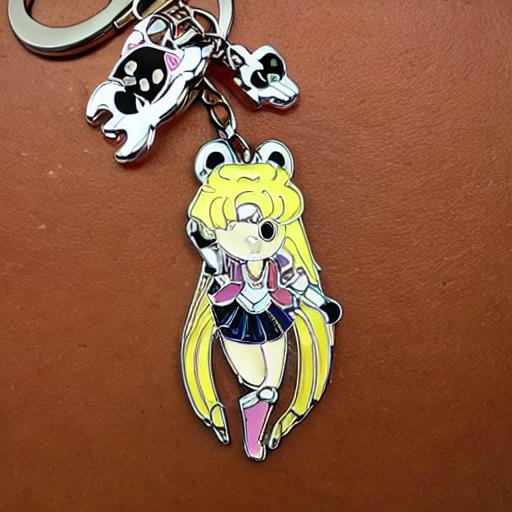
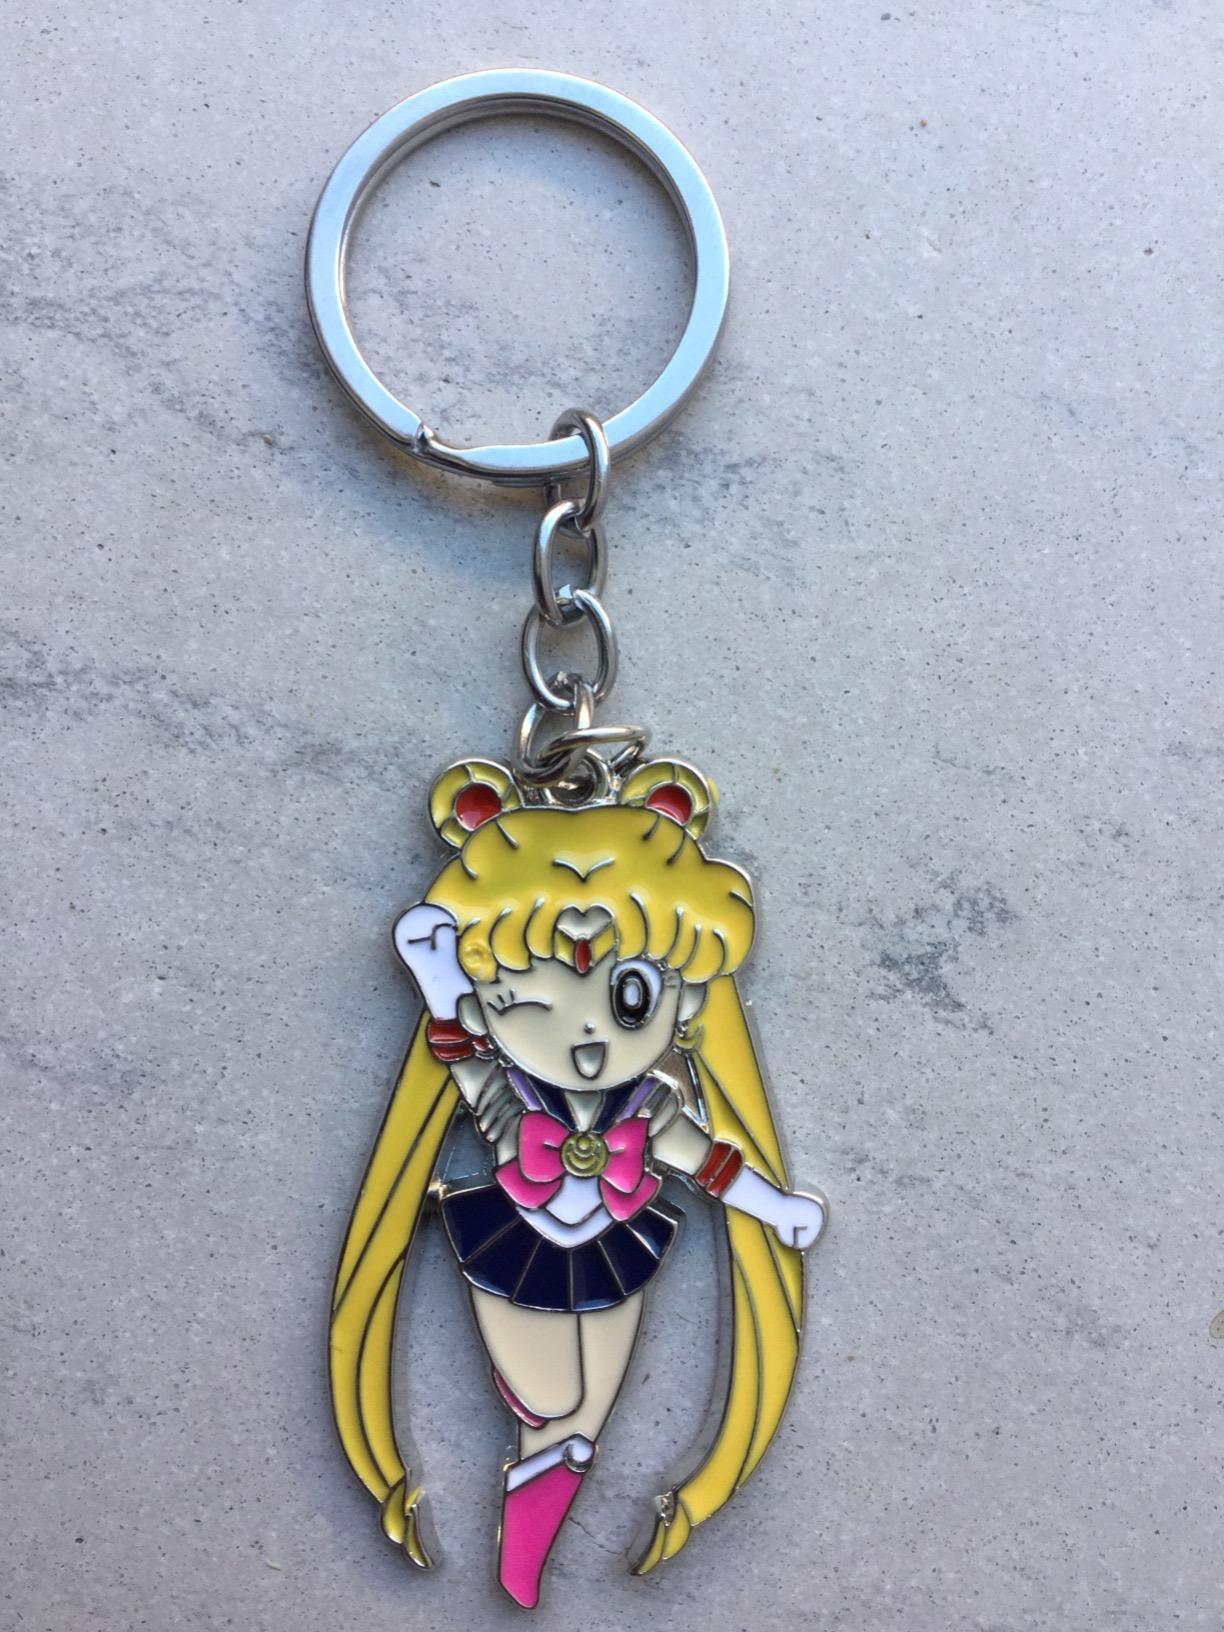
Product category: accessories_keychain
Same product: no